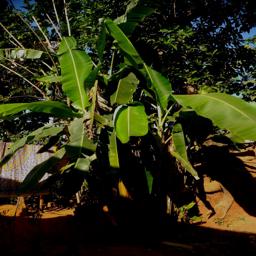
Label: MALBHOG LEAF